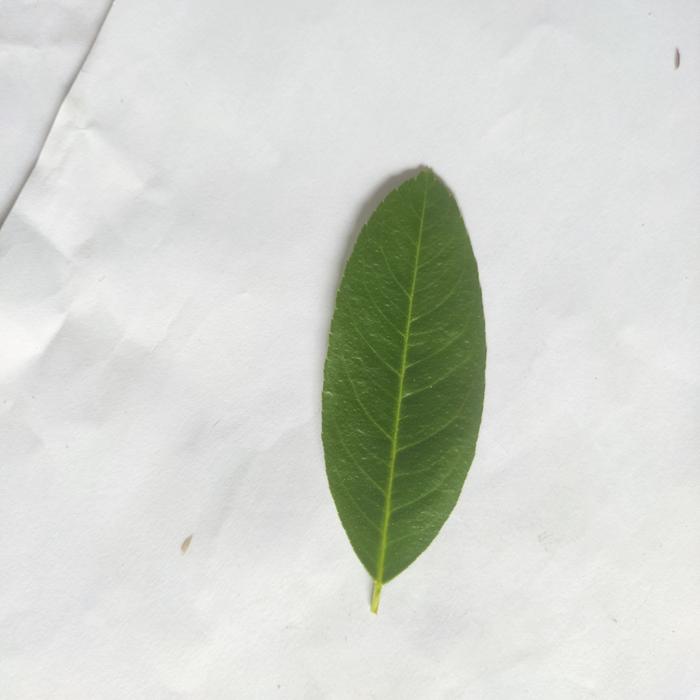
Crop: Lemon
Leaf condition: Healthy_Leaf